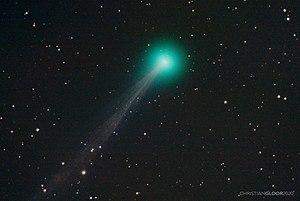
C/2020 F8 (SWAN) est une comète découverte dans les images prises le 25 mars 2020 par l'Observatoire solaire et héliosphérique à l'aide de la caméra SWAN.